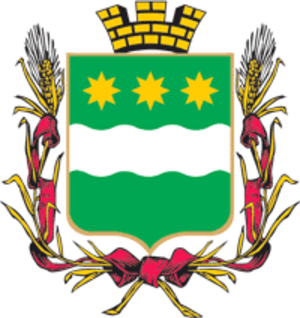
Ci-après la liste des villes de Russie dont la population était supérieure à 100 000 habitants au recensement de 2010. La capitale administrative des différents sujets fédéraux est indiquée en gras.
Blagovechtchensk est une ville de Russie et la capitale administrative de l'oblast de l'Amour. Elle se trouve à 7 985 km de Moscou. Sa population s'élevait à 225 810 habitants en 2019.